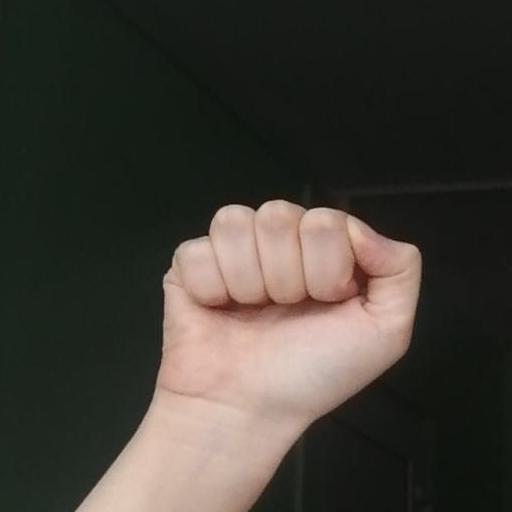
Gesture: fist